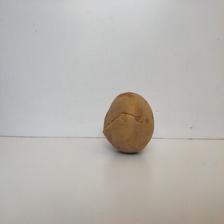
Size: Spoiled